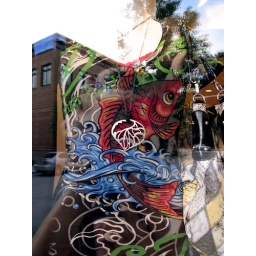
cool shirt in a store window